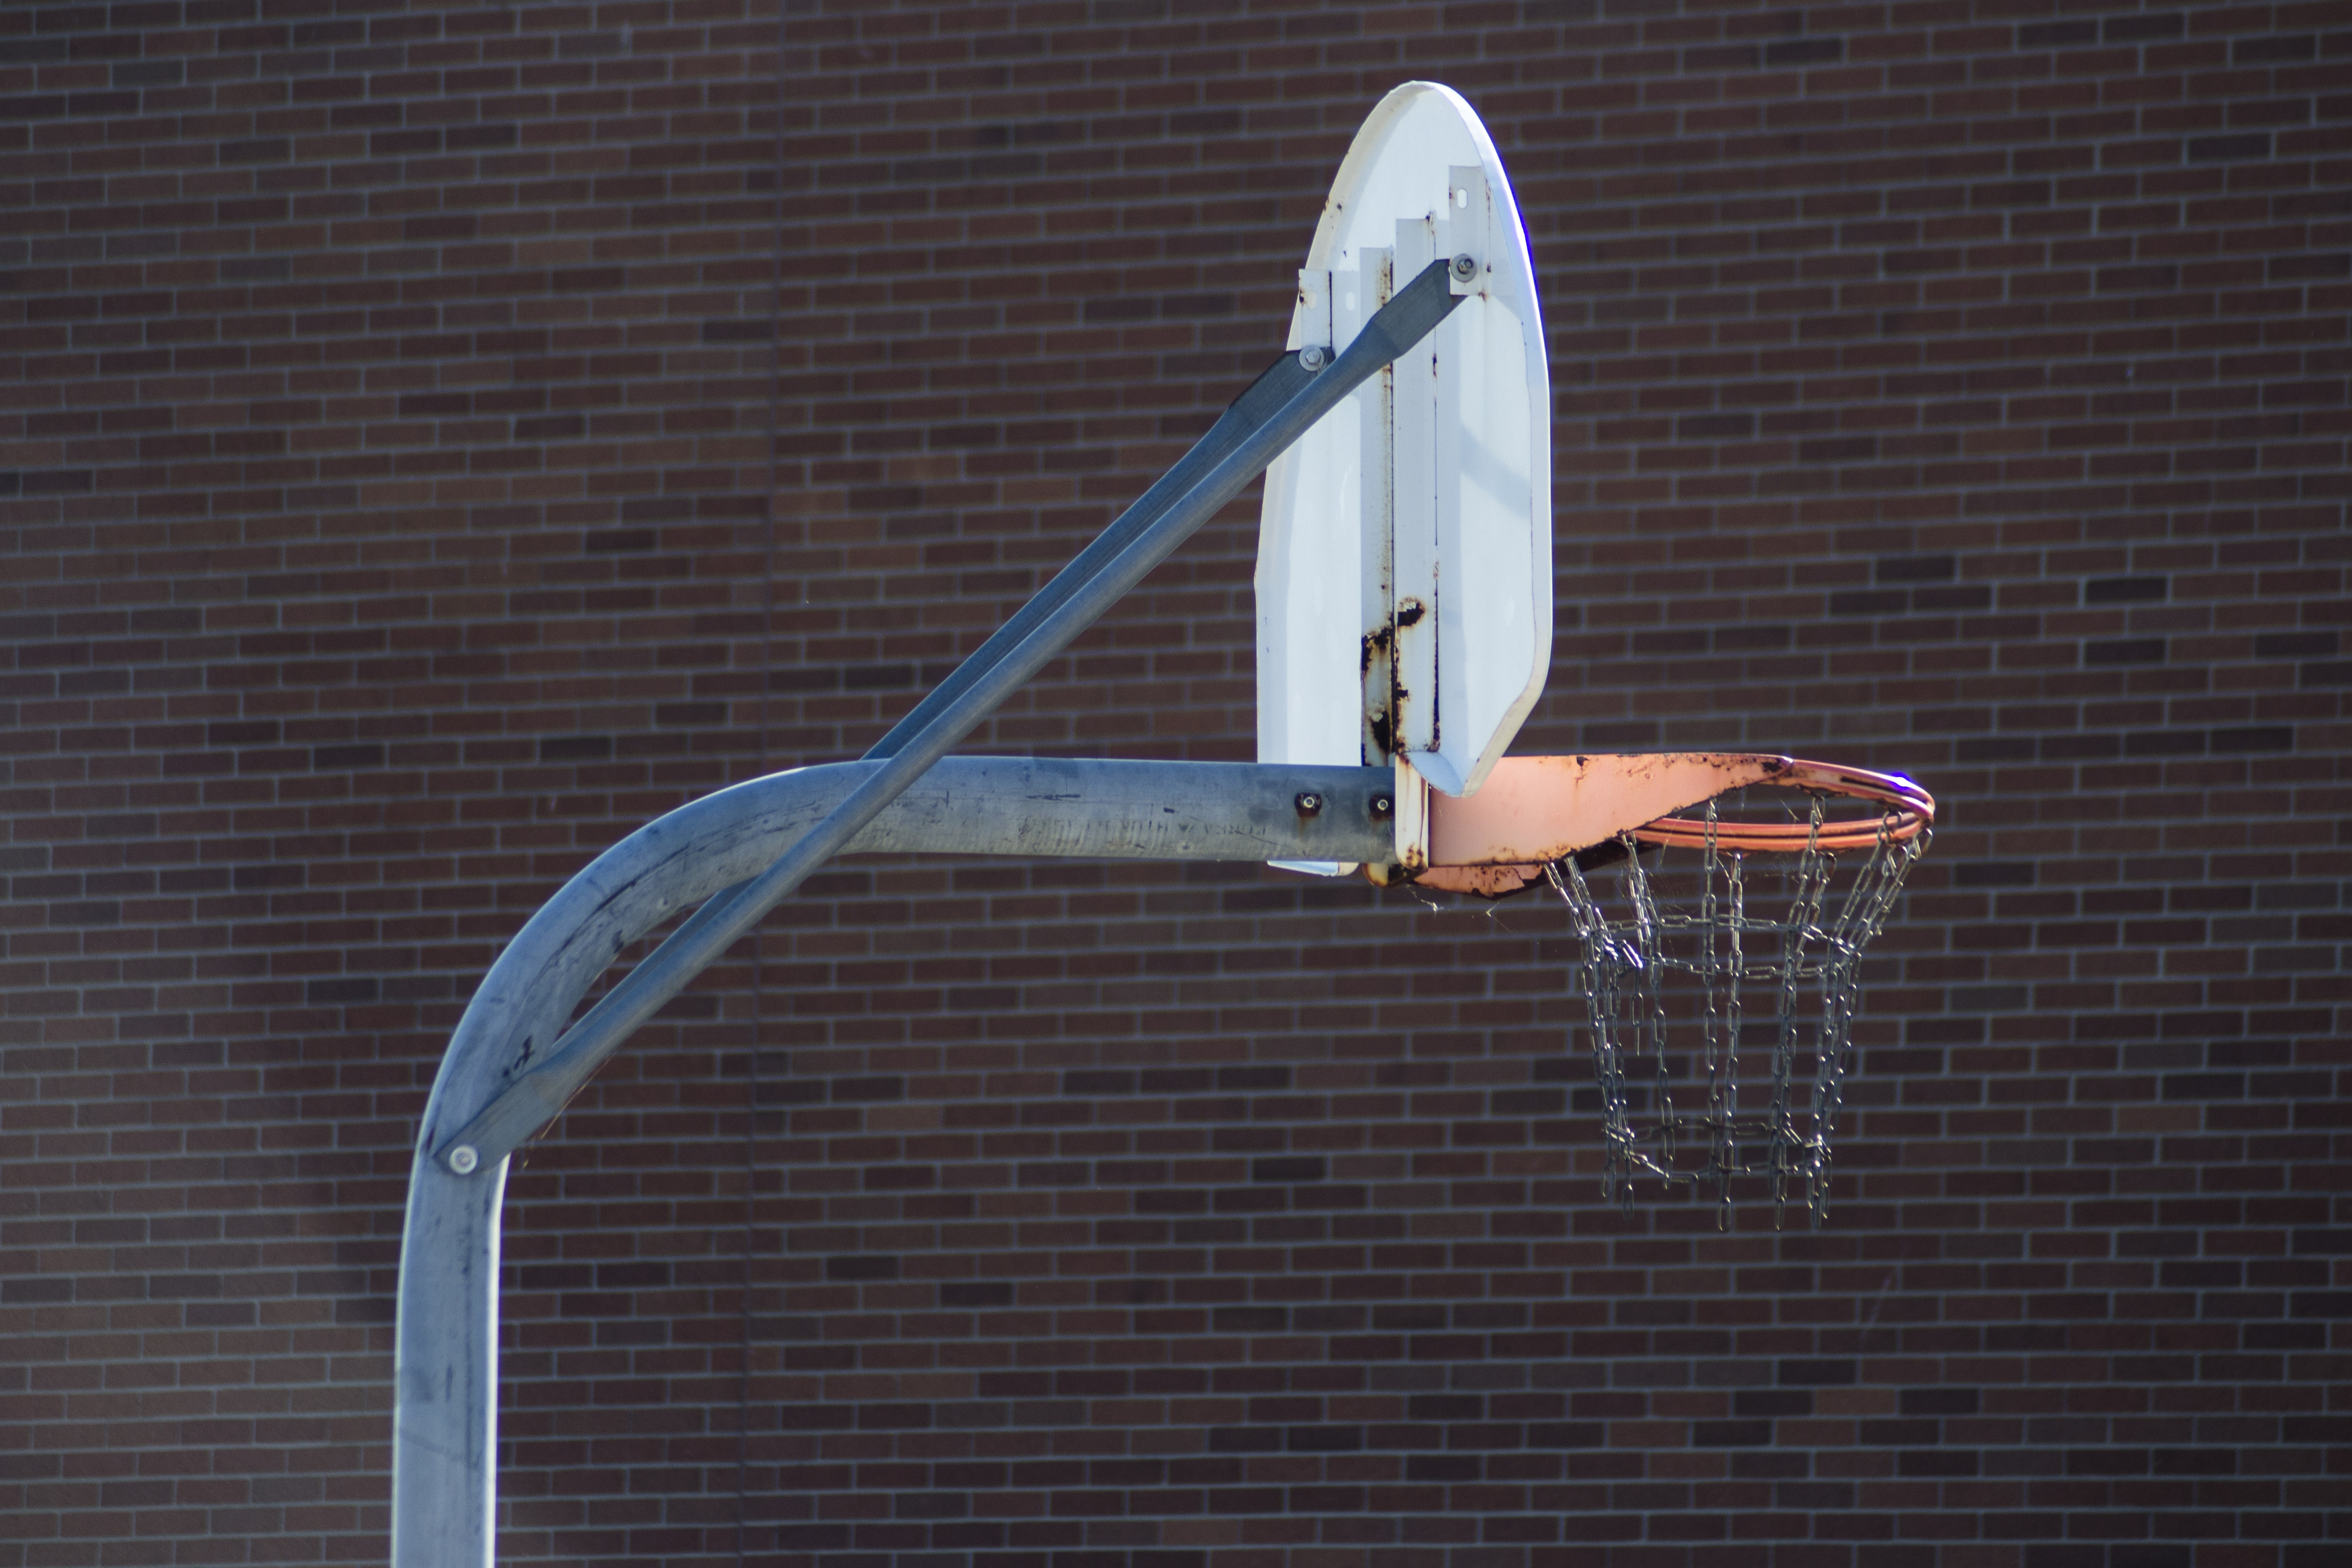
wing, sport, game, orange, basketball, mast, surfboard, lighting, sports equipment, rusty, basketball hoop, backboard, dunk, surfing equipment and supplies